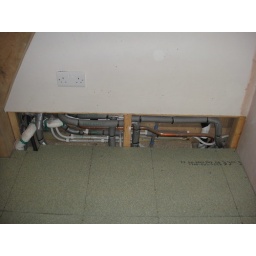
Flooring chipboard laid in bedroom 1 floor with 100mm Black Mountain sheeps wool insulation below.